Mikele Leigertwood

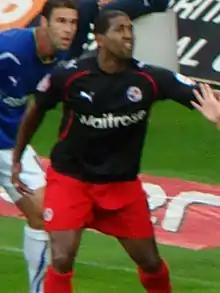
Leigertwood playing for Reading in 2011

Mikele Benjamin Leigertwood (born 12 November 1982) is a former professional footballer who played as a defensive midfielder. Born in England, he represented the Antigua and Barbuda national team at international level.